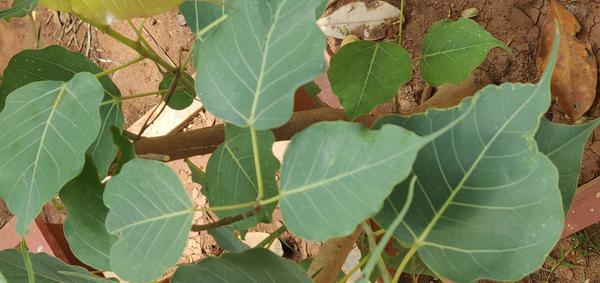
Plant: Arali